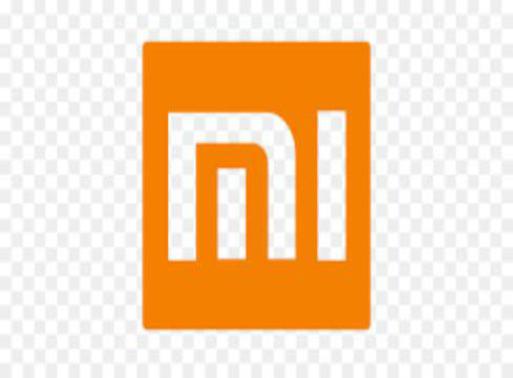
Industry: Electronic